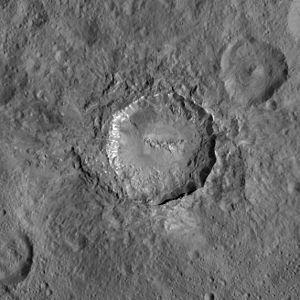
Haulani est un cratère de 34 km de diamètre situé sur Cérès et nommé d'après Hau-lani, une déesse hawaïenne. Certaines des taches claires de Cérès y sont présentes.